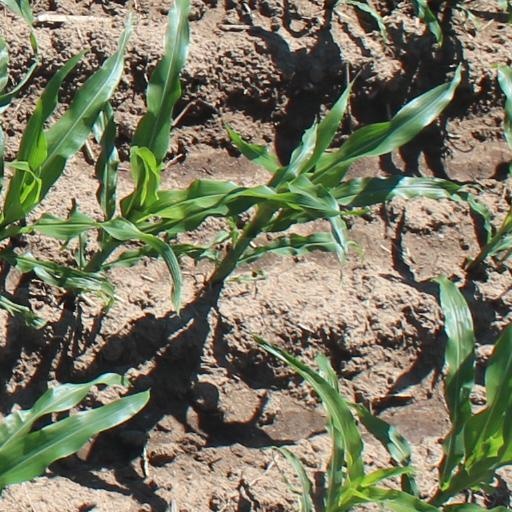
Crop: maize; corn